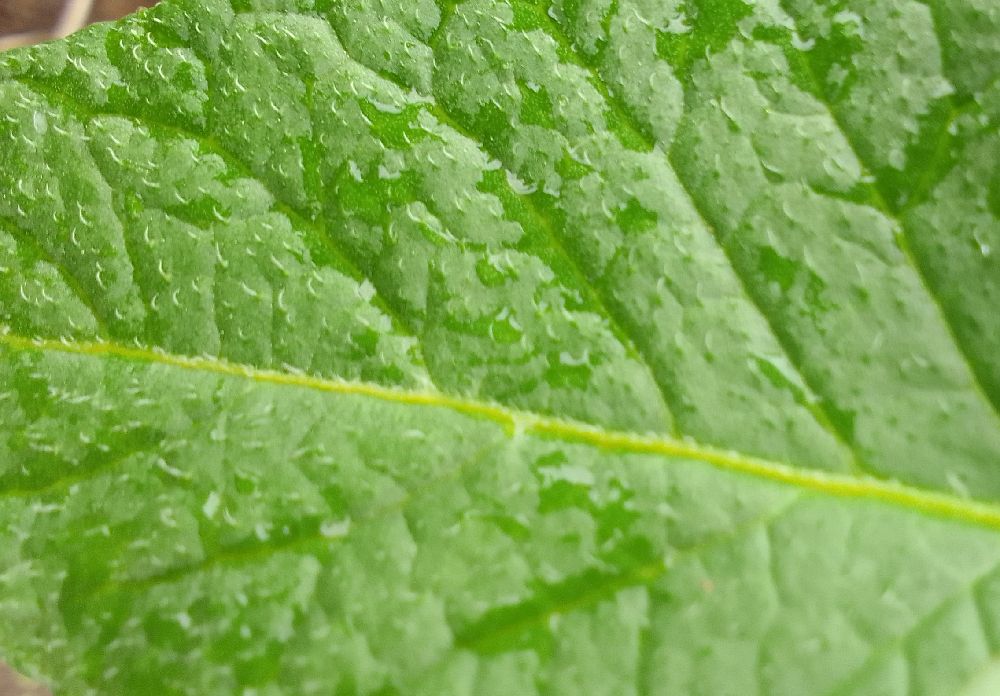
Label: Healthy